2015 Sidecarcross World Championship

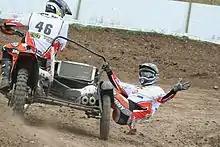
Sidecarcross passenger in action

The Sidecarcross World Championship, first held in 1980 and organised by the Fédération Internationale de Motocyclisme, is an annual competition. All races, manufacturers and the vast majority of riders in the competition being in and from Europe. Sidecarcross is similar to motocross except that the teams consist of two riders, a driver and a passenger. Races are held on the same tracks as solo motocross but the handling of the machines differs as sidecars do not lean. The majority of physical work in the sport is carried out by the passenger, who speeds up the sidecarcross in corners by leaning out. The coordination between the driver and the passenger are therefore of highest importance.